German Grand Prix

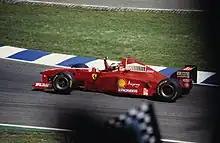
The arrival of Michael Schumacher (pictured here in 1997) at the top of Grand Prix racing saw a rise in popularity for the sport in Germany. He would win the race four times.

The 1936 race was won by German driver Bernd Rosemeyer, driving an Auto Union, who also won the Eifelrennen event at the Nordschleife in spectacular style, earning the nickname "Fog Master". The 1937 race saw Carraciola win again in a Mercedes and Auto Union driver Ernst Von Delius die after a crash near the Antonius Bridge on the main straight. Von Delius hit the back of Briton Richard Seaman's Mercedes at 250 km/h (154 mph) and he went flying through a bush and into a field. The car then ended up as a wreck on the side of the road next to the main straight. Von Delius suffered a broken leg and other injuries. He was expected to make a full recovery; but died the following night of thrombosis and other complications. Seaman crashed into a kilometre post and suffered minor injuries; but he survived. The Briton would come back to the Nürburgring to win the 1938 race, also in a Mercedes, which was to be his only championship Grand Prix victory. In 1939 a new track was built near Dresden, called the "Deutschlandring", which was intended to host the 1940 German Grand Prix. However, because of the outbreak of World War II, the race was never run and the circuit never utilised for competition. In the same year, Caracciola took his sixth German Grand Prix victory. Soon afterwards Germany was at war and the Grand Prix did not return to international status until 1951.